Prague

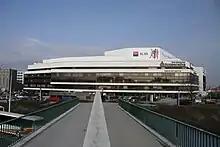
Prague Congress Centre has hosted the IMF-WBG meeting and NATO summit.

Prague is administered by the autonomous Prague City Assembly, which consists of 65 members and is elected through municipal elections. As of Dec. 20, 18 members of the council were from the centre-right Together Prague group, which governs the city in conjunction with 12 members of the Pirates (centre to centre-left) and 5 members of the Mayors and Independents group (centre to centre-right). Thus, the governing coalition has a comfortable majority in the assembly with 35 of 65 seats. Opposition parties include ANO 2011 (right-wing populist) with 14 members, Prague Together (centre) with 11 votes, Freedom and Direct Democracy (right wing to far-right) with 3 members and, 2 unaffiliated Independents.